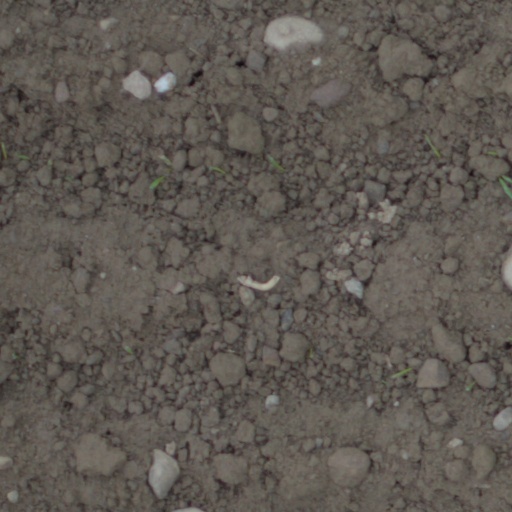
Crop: wheat